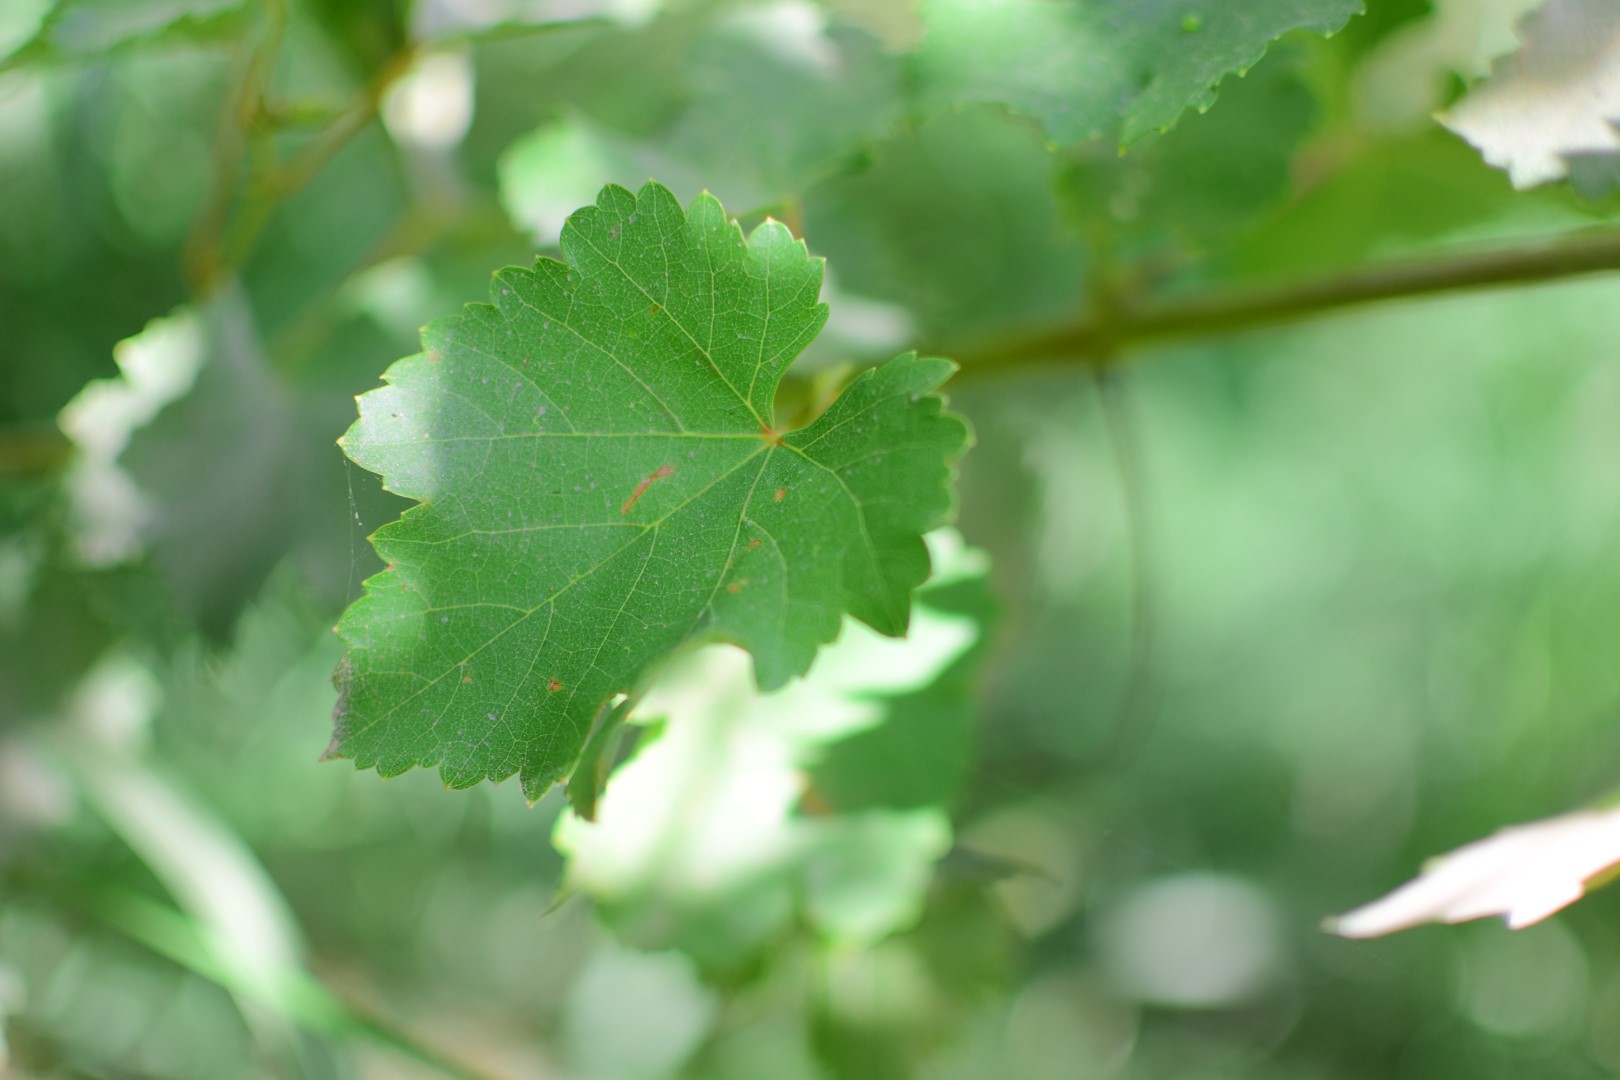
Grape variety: Frinsi